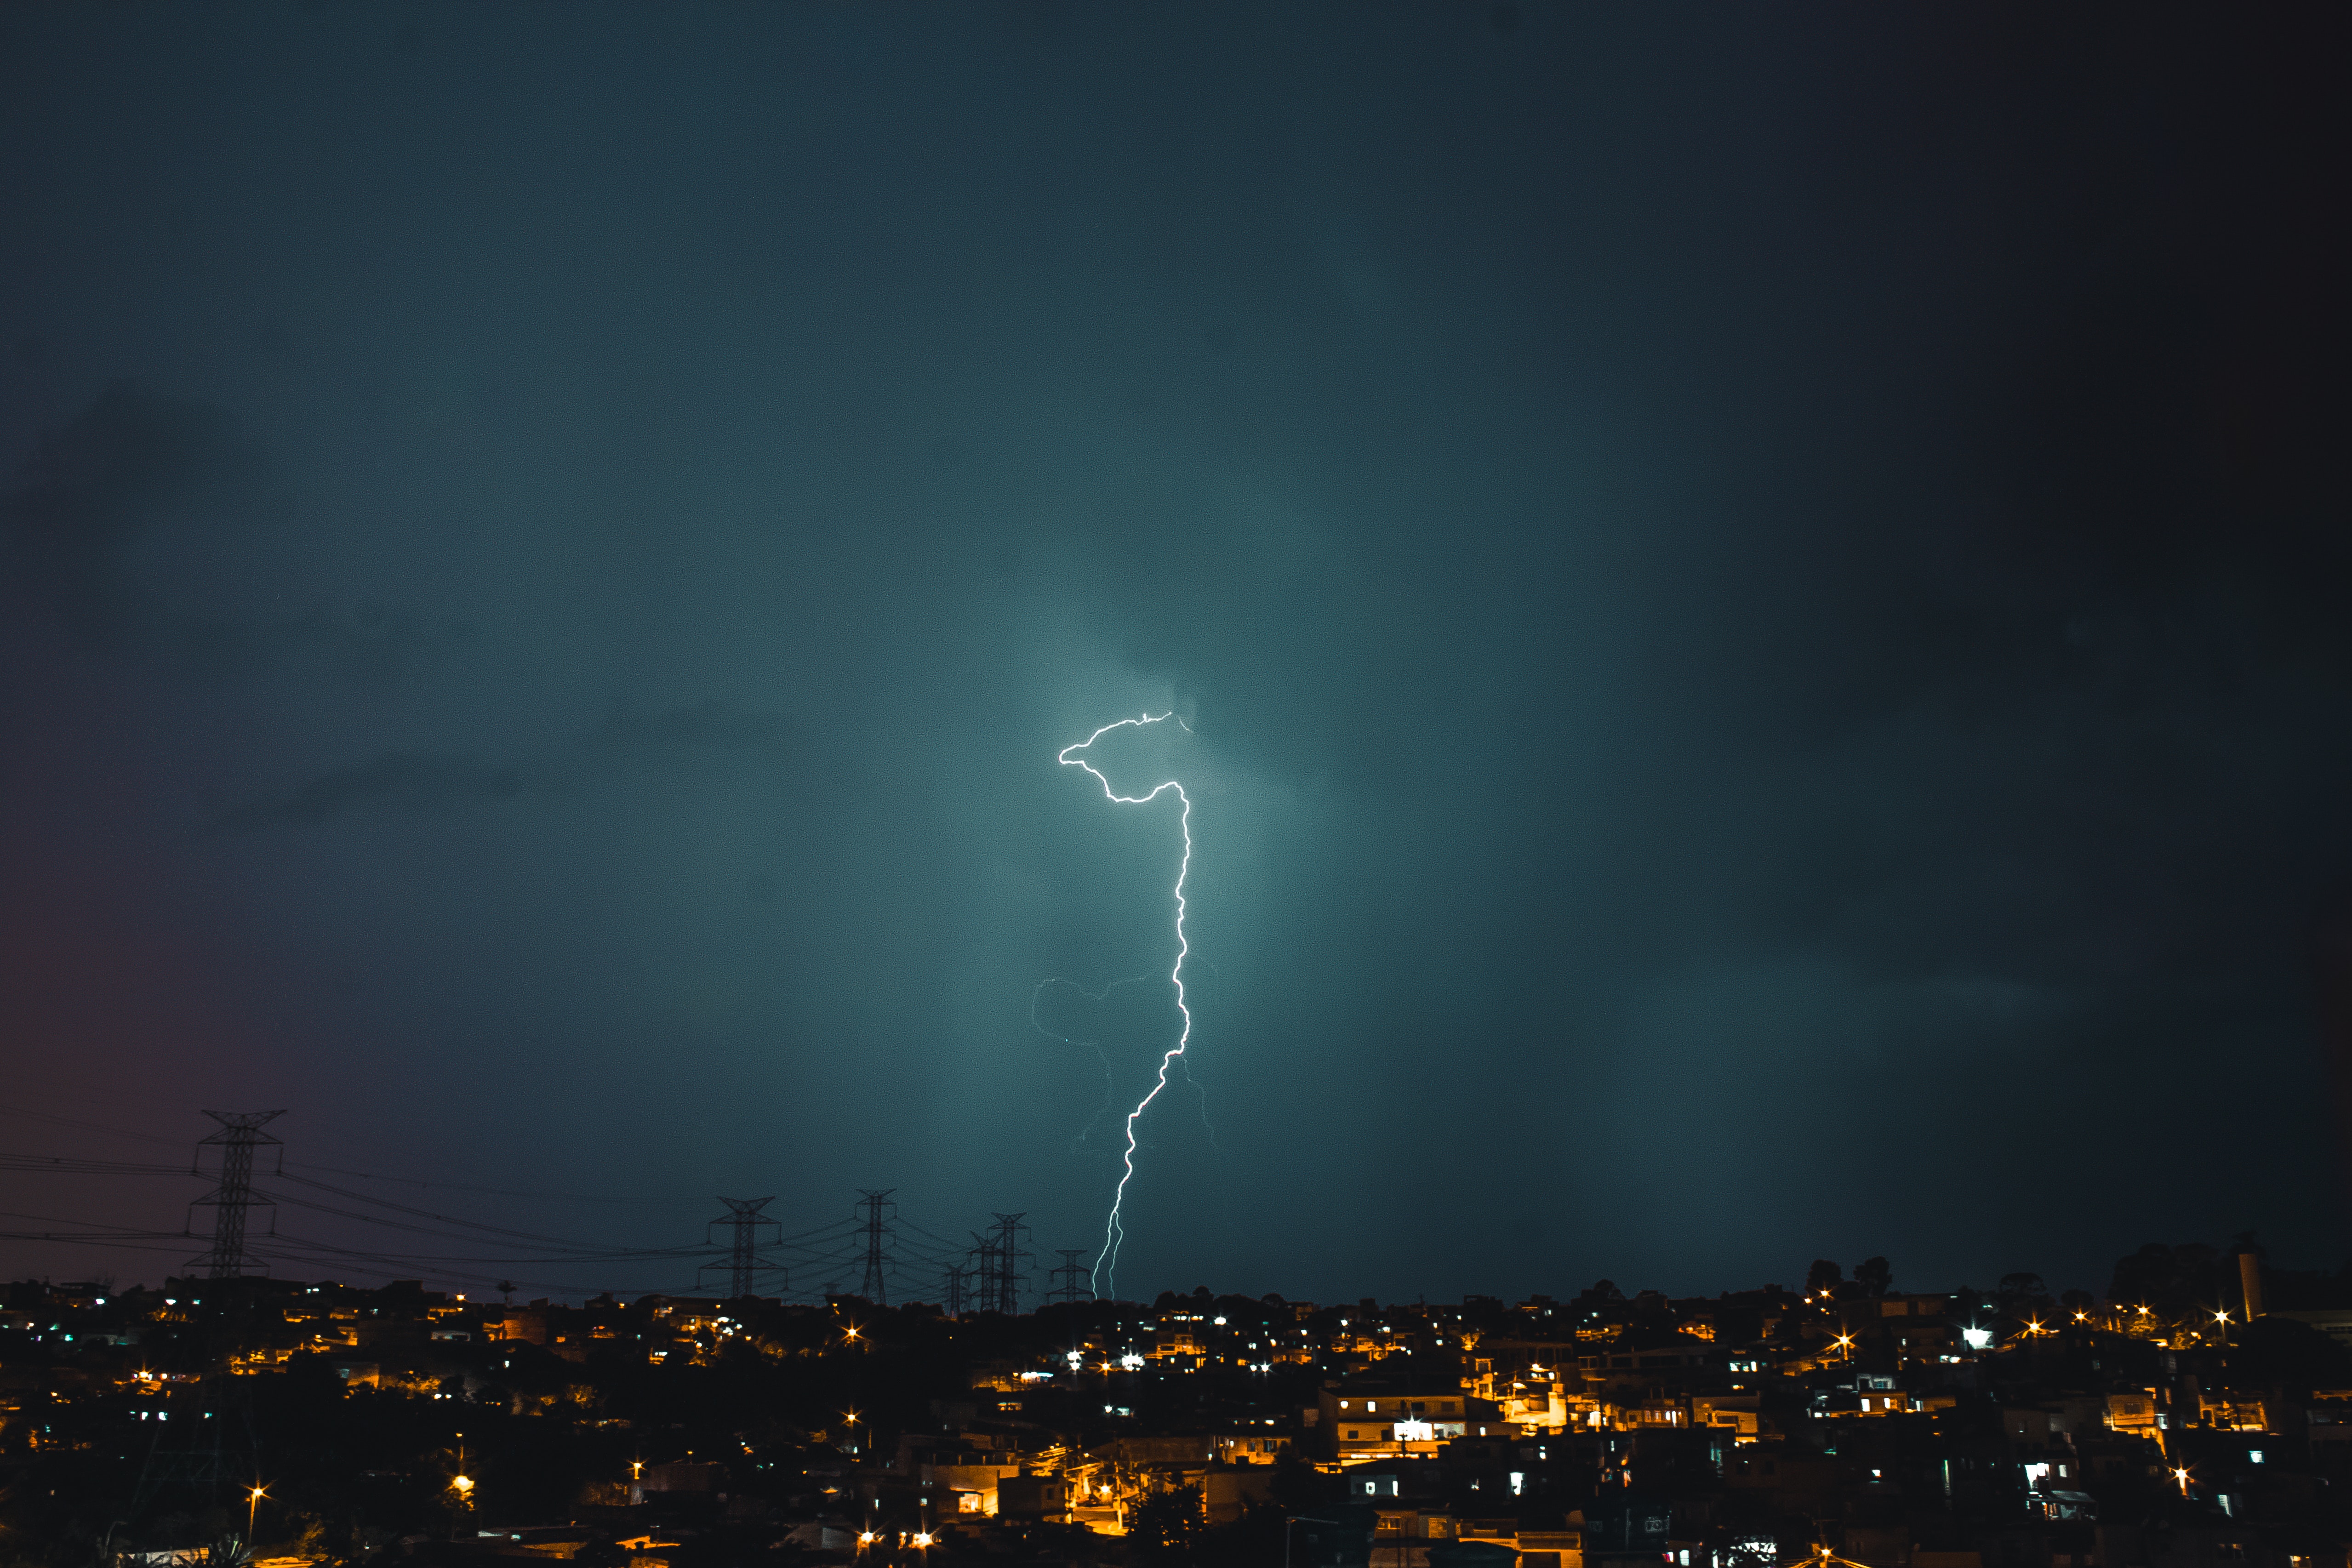
thunder, sky, thunderstorm, lightning, cloud, night, atmosphere, atmospheric phenomenon, lighting, storm, urban area, cityscape, city, horizon, electricity, evening, cumulus, darkness, midnight, downtown, metropolis, skyline, meteorological phenomenon, landscape, electrical supply, space, wind